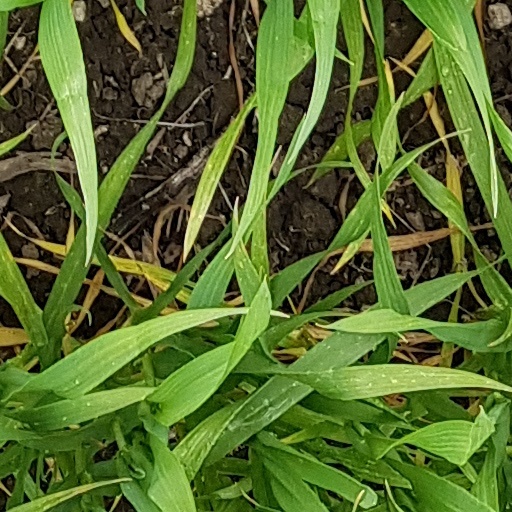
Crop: wheat